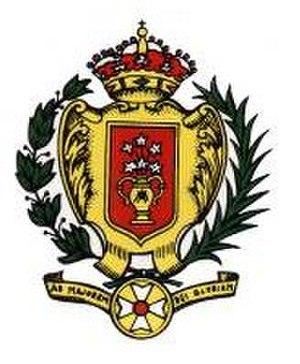
Les Sœurs de la charité de sainte Anne forment une congrégation religieuse féminine hospitalière et enseignante de droit pontifical.